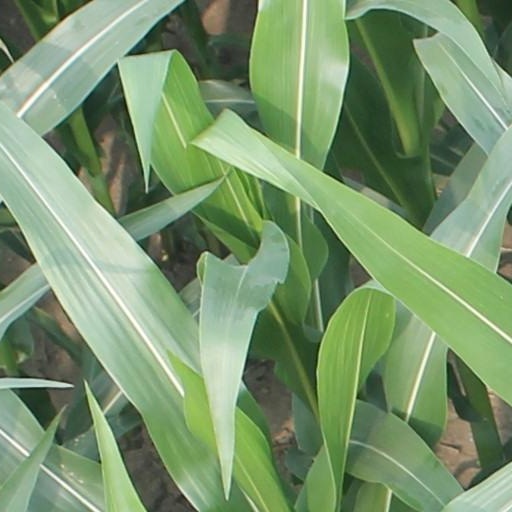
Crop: maize; corn